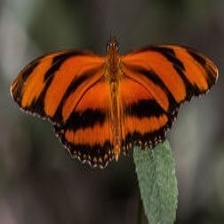
Species: BANDED ORANGE HELICONIAN